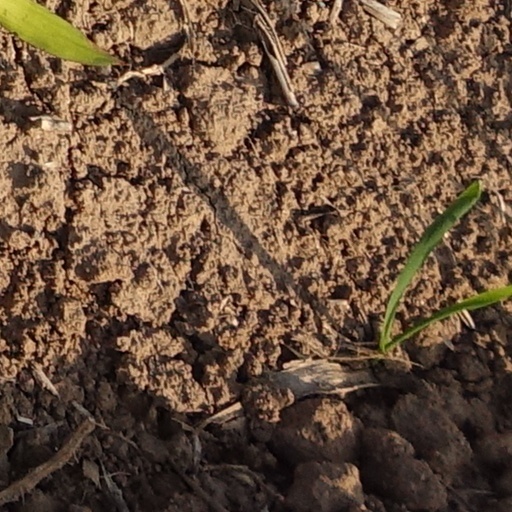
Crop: wheat